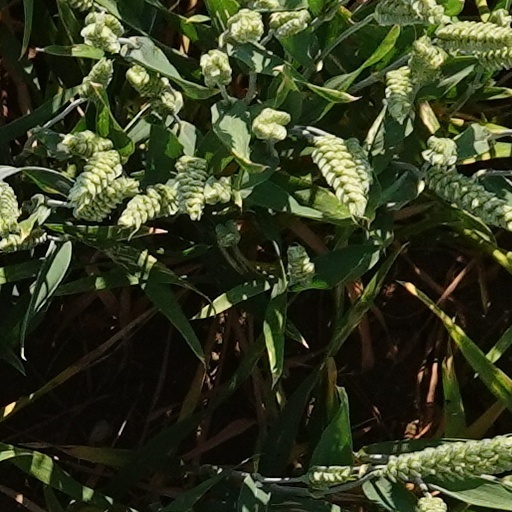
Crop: wheat